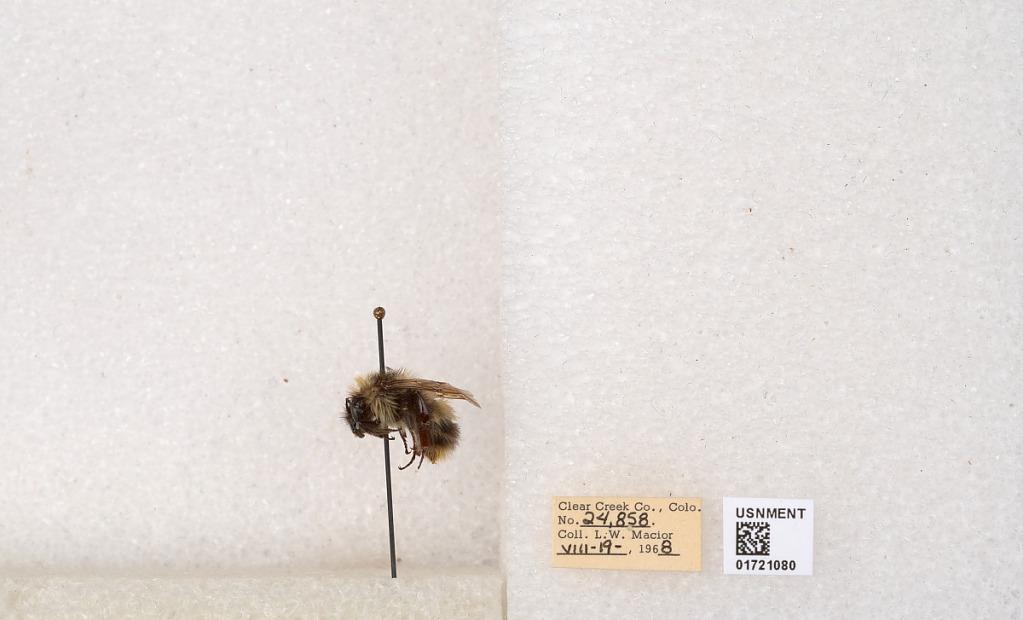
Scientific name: Bombus kirbyellus
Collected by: L. Macior
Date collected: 1968-8-19
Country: United States
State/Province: Colorado
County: Clear Creek
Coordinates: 39.6891, -105.644